Onzy Matthews

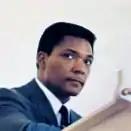
Onzy Matthews, 1966"Sounds of the '60s!"

July 1964 saw the next Matthews' Capitol album recorded, "Sounds of the '60s", but it was not issued until spring 1966. The album is not as cohesive a project as the first release and did not achieve the same fame as "Blues With a Touch of Elegance".